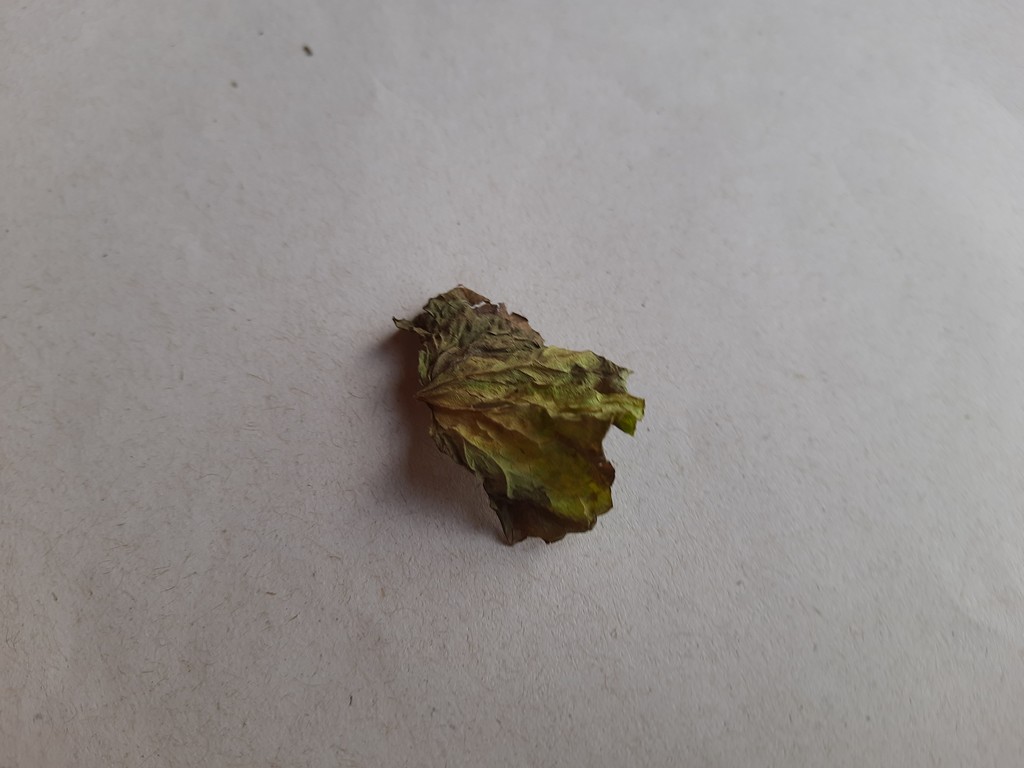
Label: Dried